Earl B. Ruth

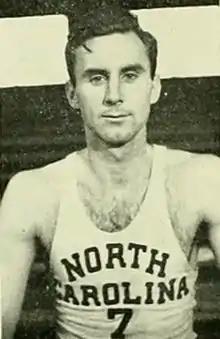
Ruth in 1938 as UNC basketball team captain

He subsequently served in the United States Navy. Ruth was head basketball coach and director of athletics at Catawba College in Salisbury, North Carolina from 1946 to 1960. From 1960 to 1968 he served as the dean of students there. He was member of Salisbury City Council from 1963 to 1968, serving as mayor "pro tempore" from 1967 to 1968.